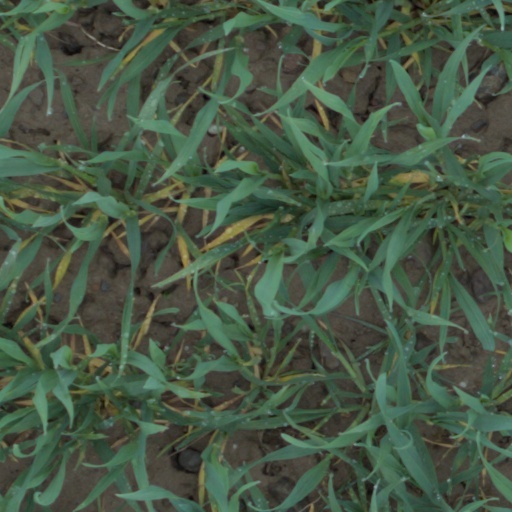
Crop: wheat